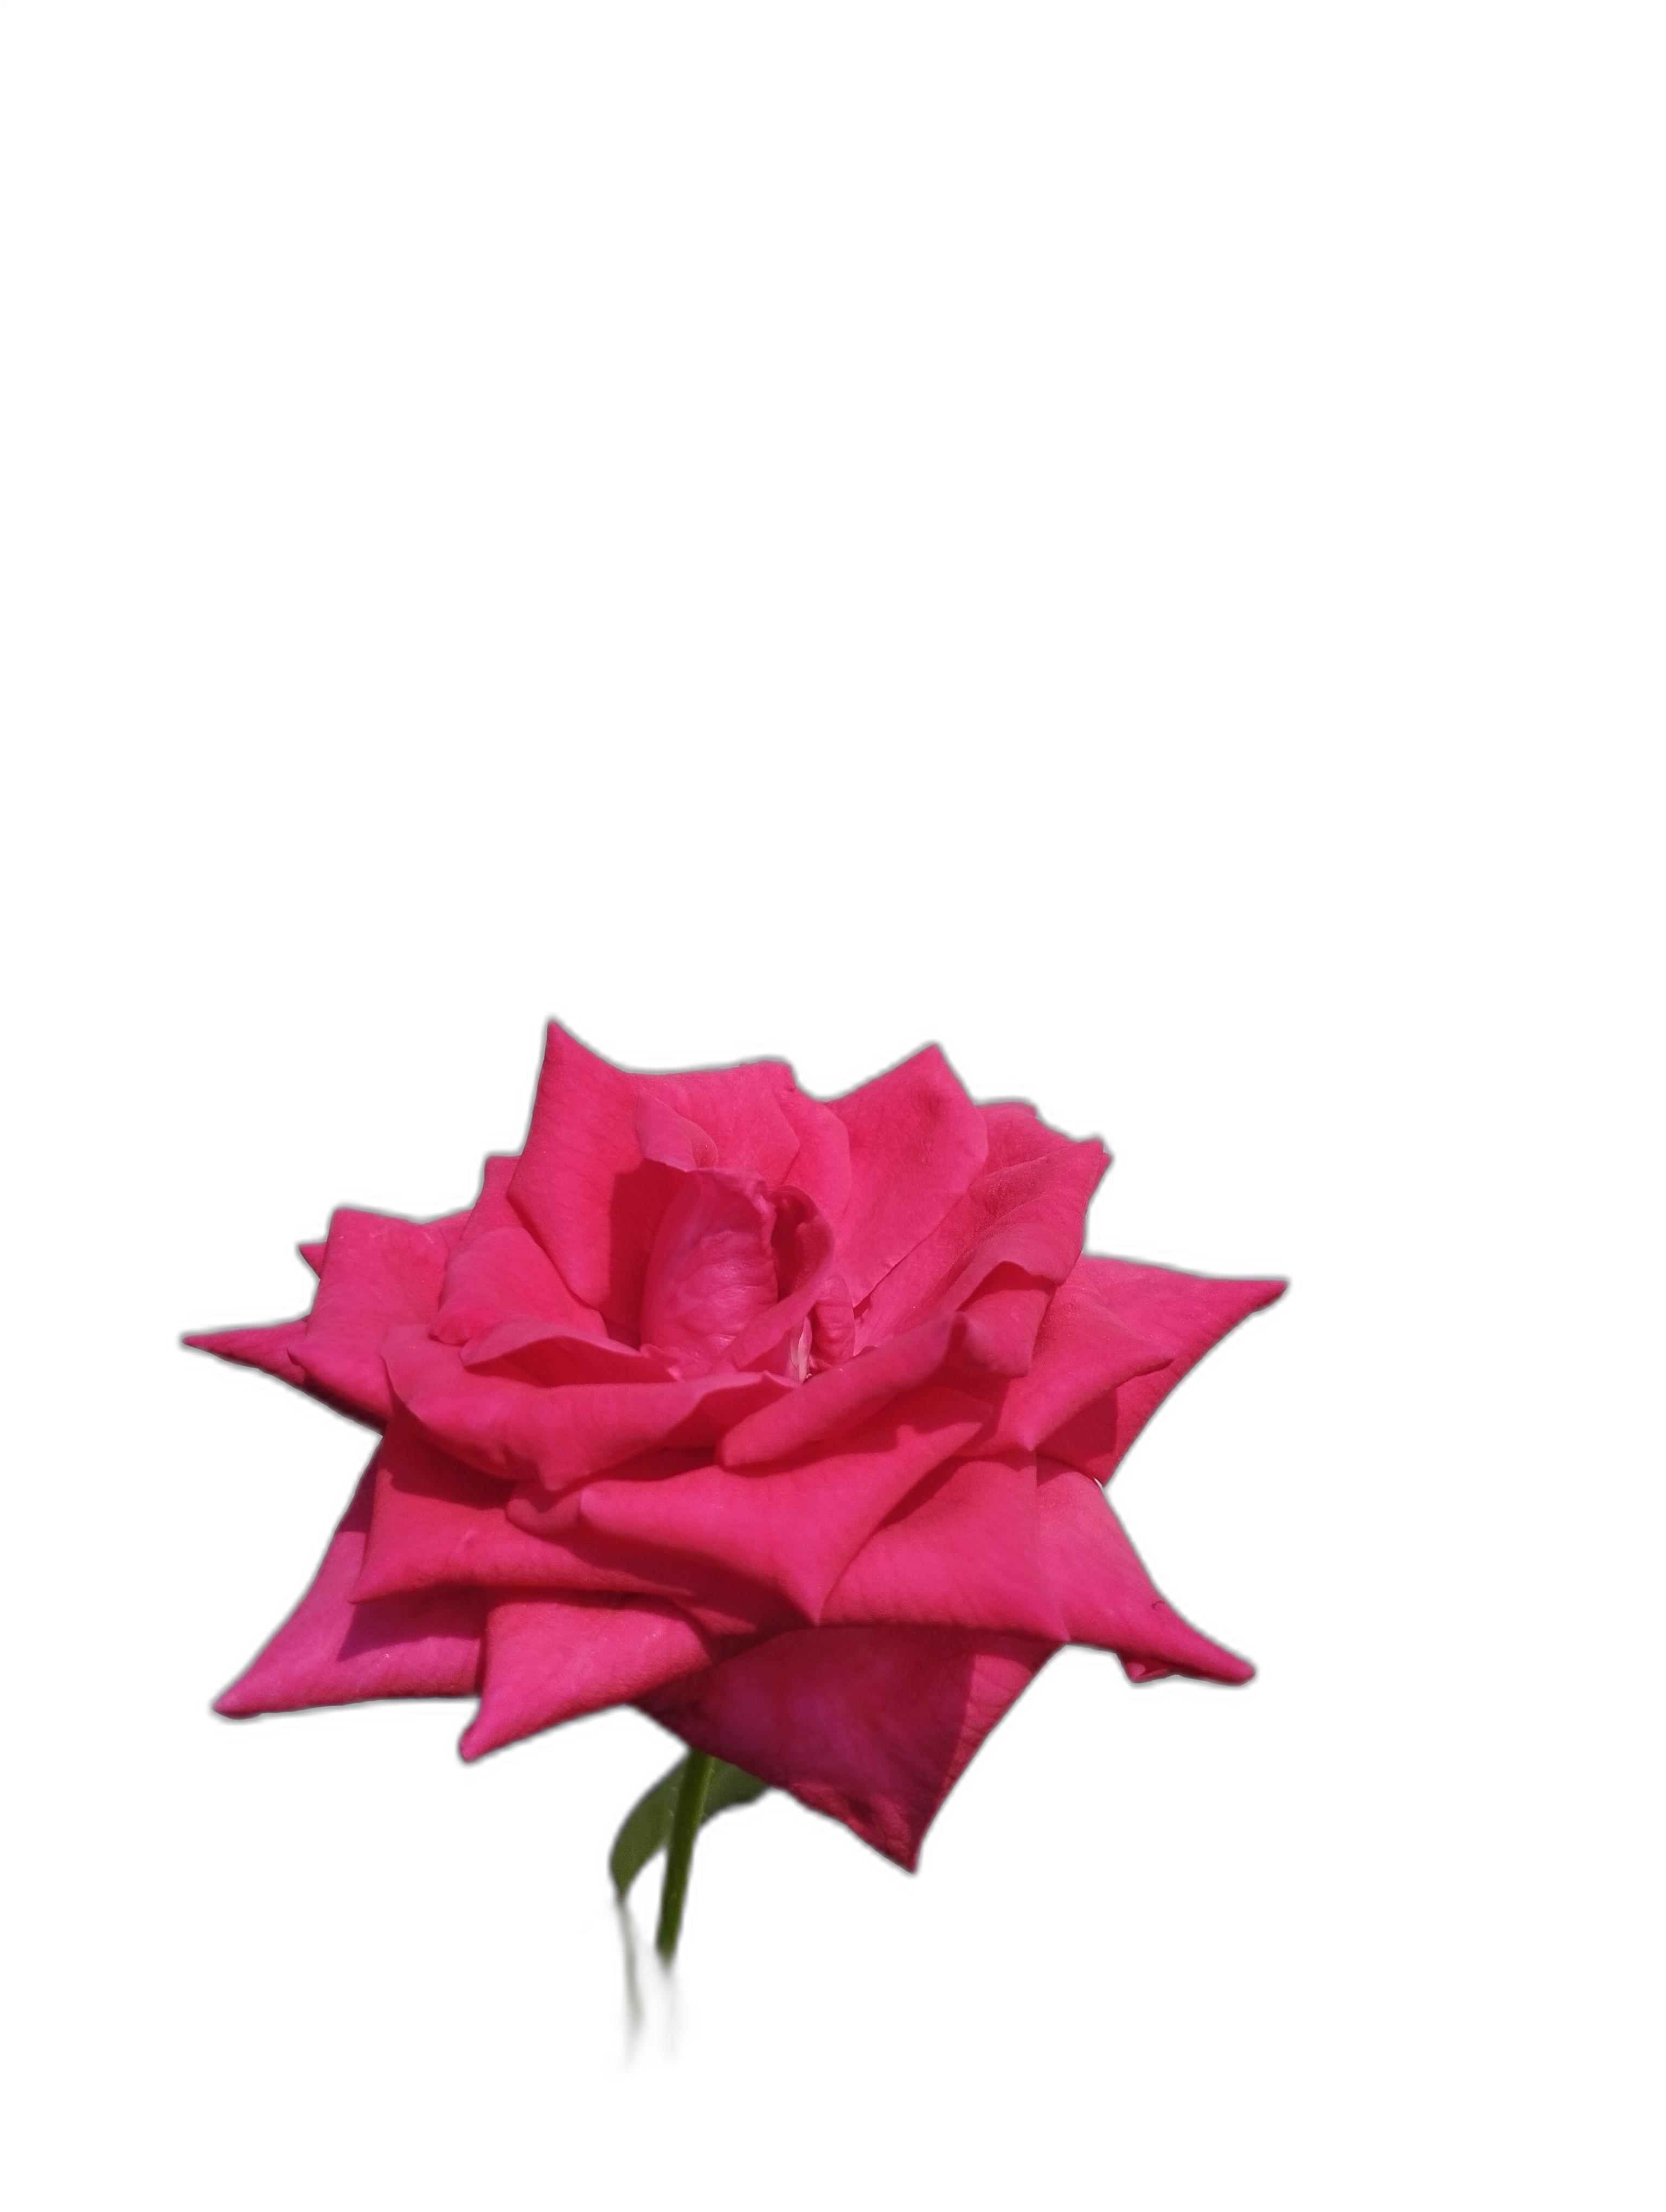
Label: Rose